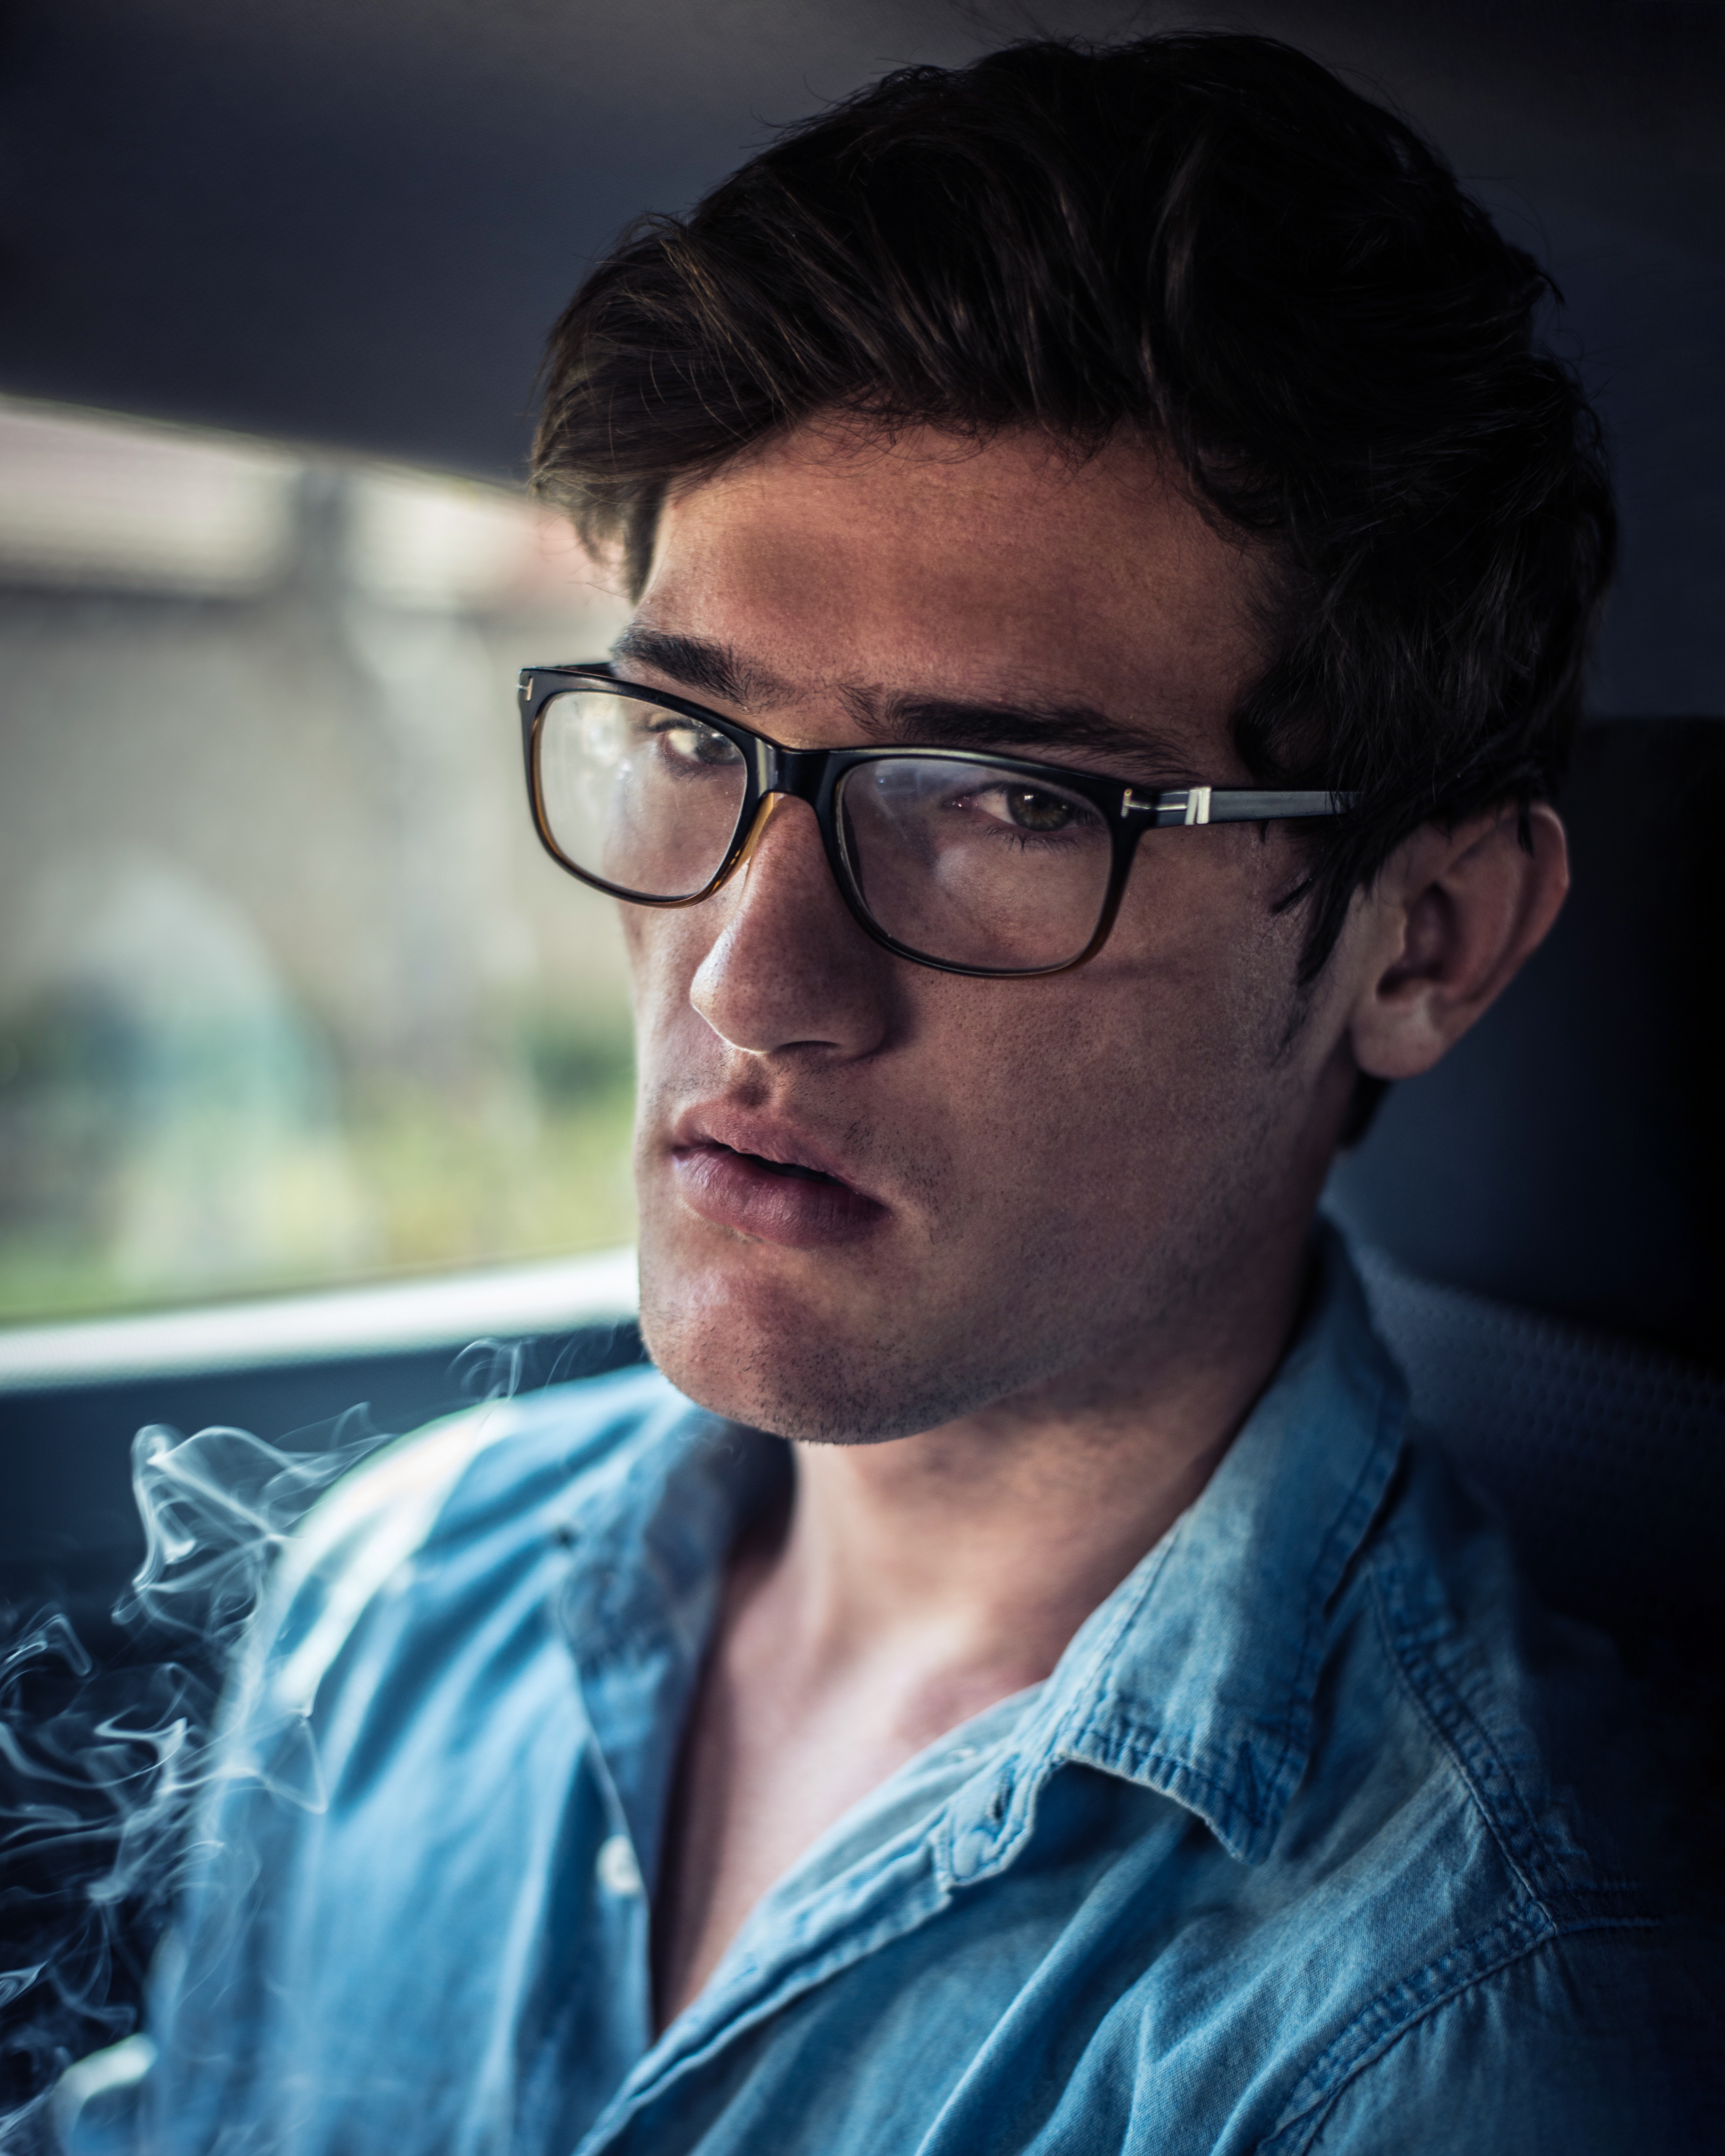
eyewear, face, glasses, hair, cool, chin, forehead, head, eyebrow, hairstyle, vision care, eye, human, facial hair, photography, black hair, beard, smile, jaw, sunglasses, portrait, moustache, portrait photography, selfie